Constitution of New Zealand

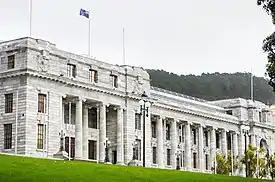
Parliament is central to New Zealand's democratic constitution.

New Zealand has a legislature called the New Zealand Parliament, consisting of the King-in-Parliament and the House of Representatives. According to the principle of parliamentary sovereignty, Parliament may pass any legislation that it wishes. Since 1996, New Zealand has used the mixed-member proportional (MMP) system, which is essentially proportional representation with single member seats (that can affect the proportionality of the House, but only to a limited degree). Seven electorates are currently reserved for members elected on a separate Māori roll. However, Māori may choose to vote in and to run for the non-reserved seats, and several have entered Parliament in this way.